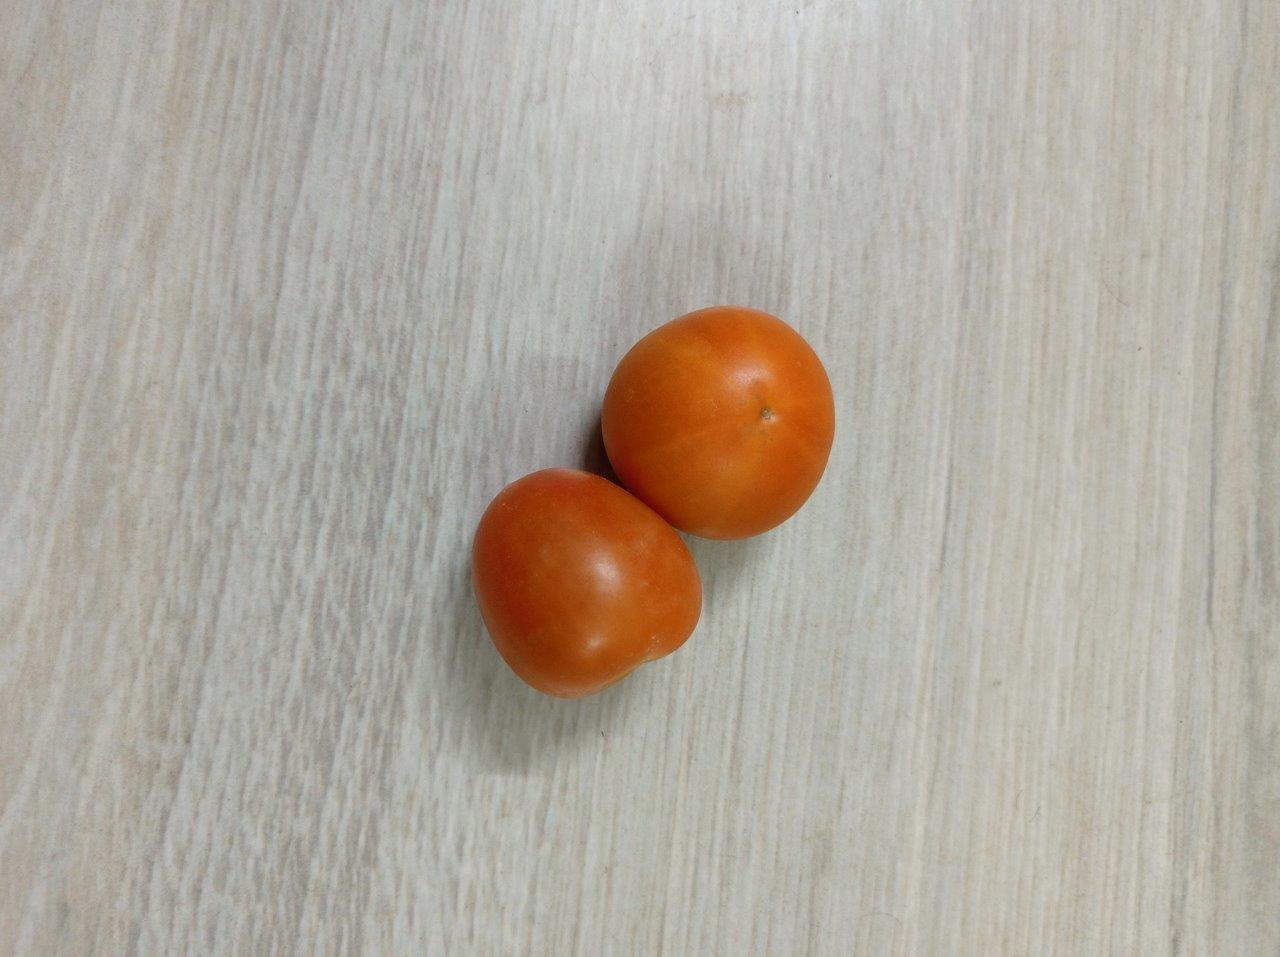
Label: Fresh